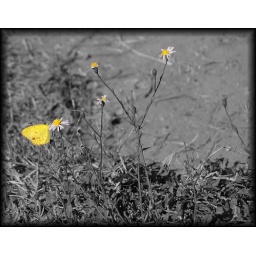
A butterfly sitting on a flower in the park at Austin, TX